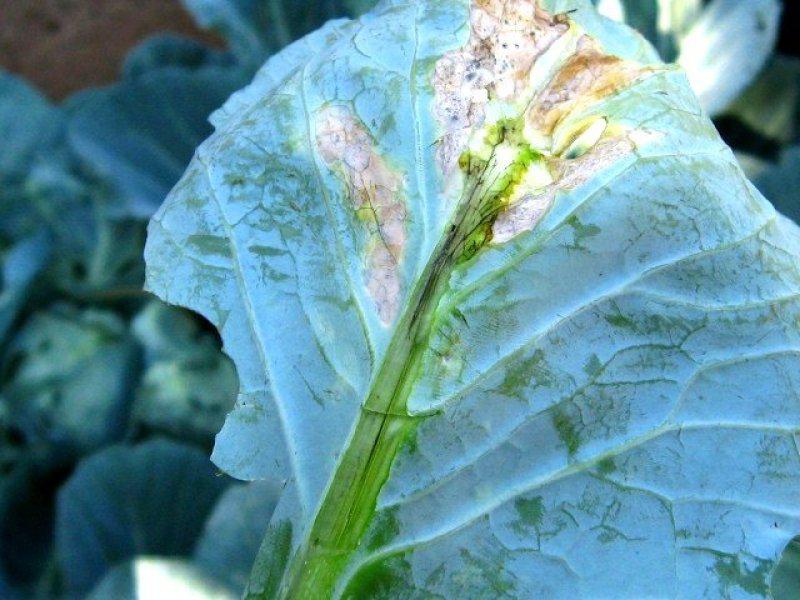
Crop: unknown
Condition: cabbage_cabbage_black_rot